Leo Strauss

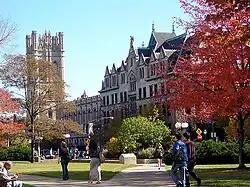
The University of Chicago, the school with which Strauss is most closely associated

Unable to find permanent employment in England, Strauss moved to the United States in 1937, under the patronage of Harold Laski, who made introductions and helped him obtain a brief lectureship. After a short stint as a research fellow in the Department of History at Columbia University, Strauss secured a position at The New School, where, between 1938 and 1948, he worked in the political science faculty and also took on adjunct jobs. In 1939, he served for a short term as a visiting professor at Hamilton College. He became a U.S. citizen in 1944, and in 1949 became a professor of political science at the University of Chicago, holding the Robert Maynard Hutchins Distinguished Service Professorship until he left in 1969.